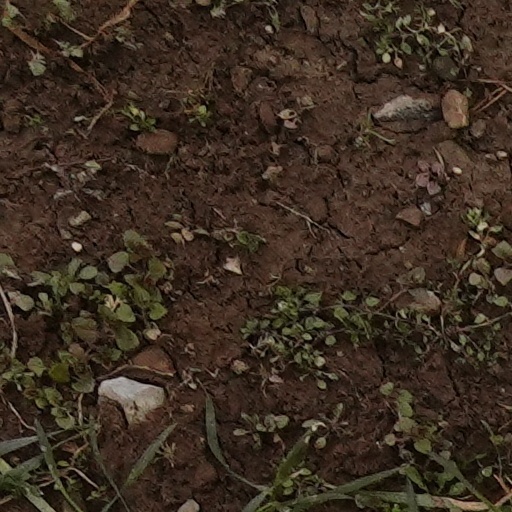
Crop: wheat